Cotta (Dresden)

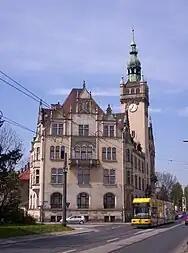
View across Lübecker Straße to the Cotta town hall

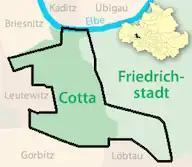
Boundaries of the statistical district of Cotta (black), which extends over parts of the districts of Cotta (dark green) and Friedrichstadt (light green).

Cotta lies on the banks of the Elbe, which flows through the Ostragehege and Übigau before reaching the left boundary of the Elbe valley at that point and forming a steep bank that extends all the way to Kemnitz. As a result, the 600-meter-long Cotta Bank's Elbe meadows are extremely constrained. The low-lying areas of the district along the Elbe have been shaped by the fluviatile, eroded valley and the river sediments.